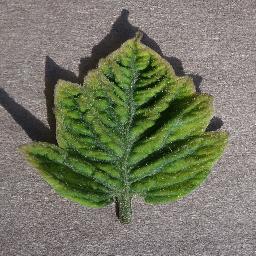
Label: Tomato___Tomato_Yellow_Leaf_Curl_Virus